Ja'afar of Negeri Sembilan

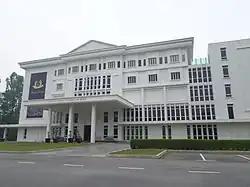
Tuanku Ja'afar Royal Gallery

Tuanku Ja'afar ibni Almarhum Tuanku Abdul Rahman was born on 19 July 1922 in Klang, Selangor to Tuanku Abdul Rahman ibni Almarhum Tuanku Muhammad and his wife Che Engku Maimunah binti Abdullah and was raised in Seri Menanti, Negeri Sembilan. His mother was of mixed Irish and Anglo-Indian descent.